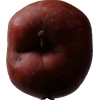
Label: Apple 18